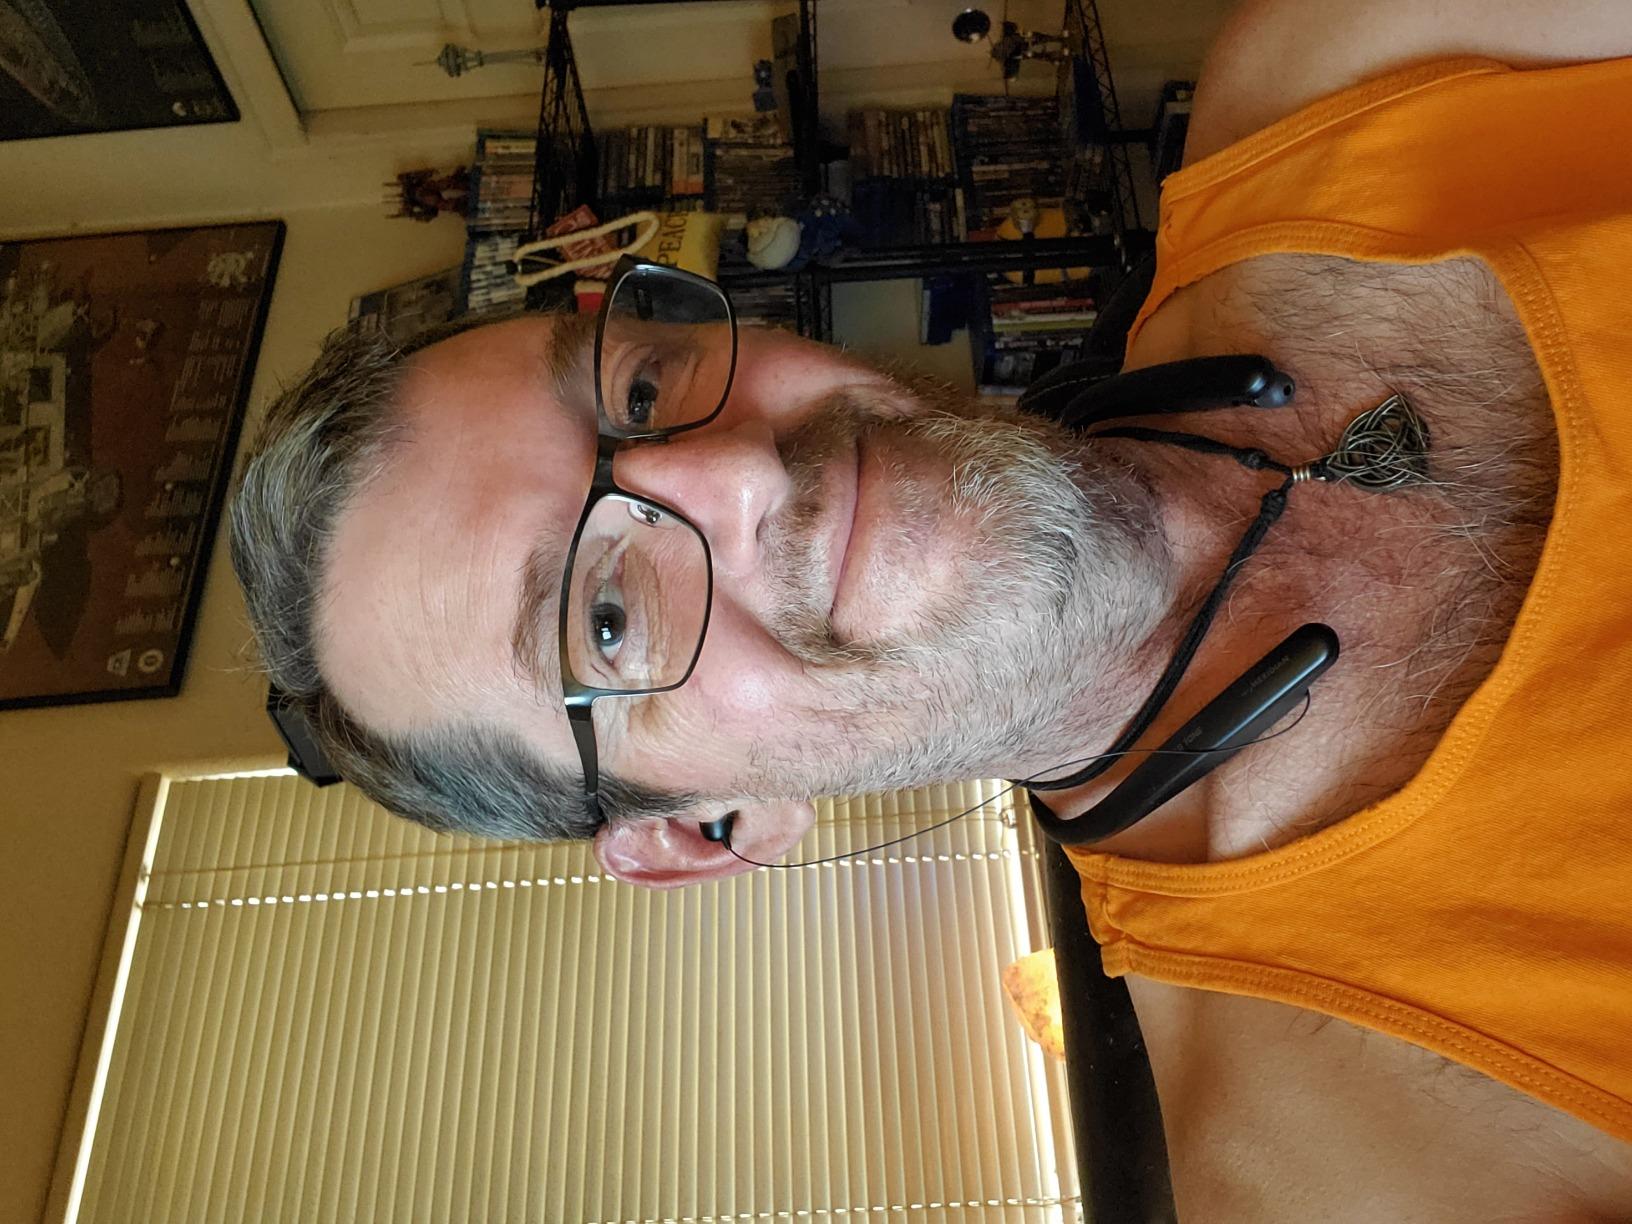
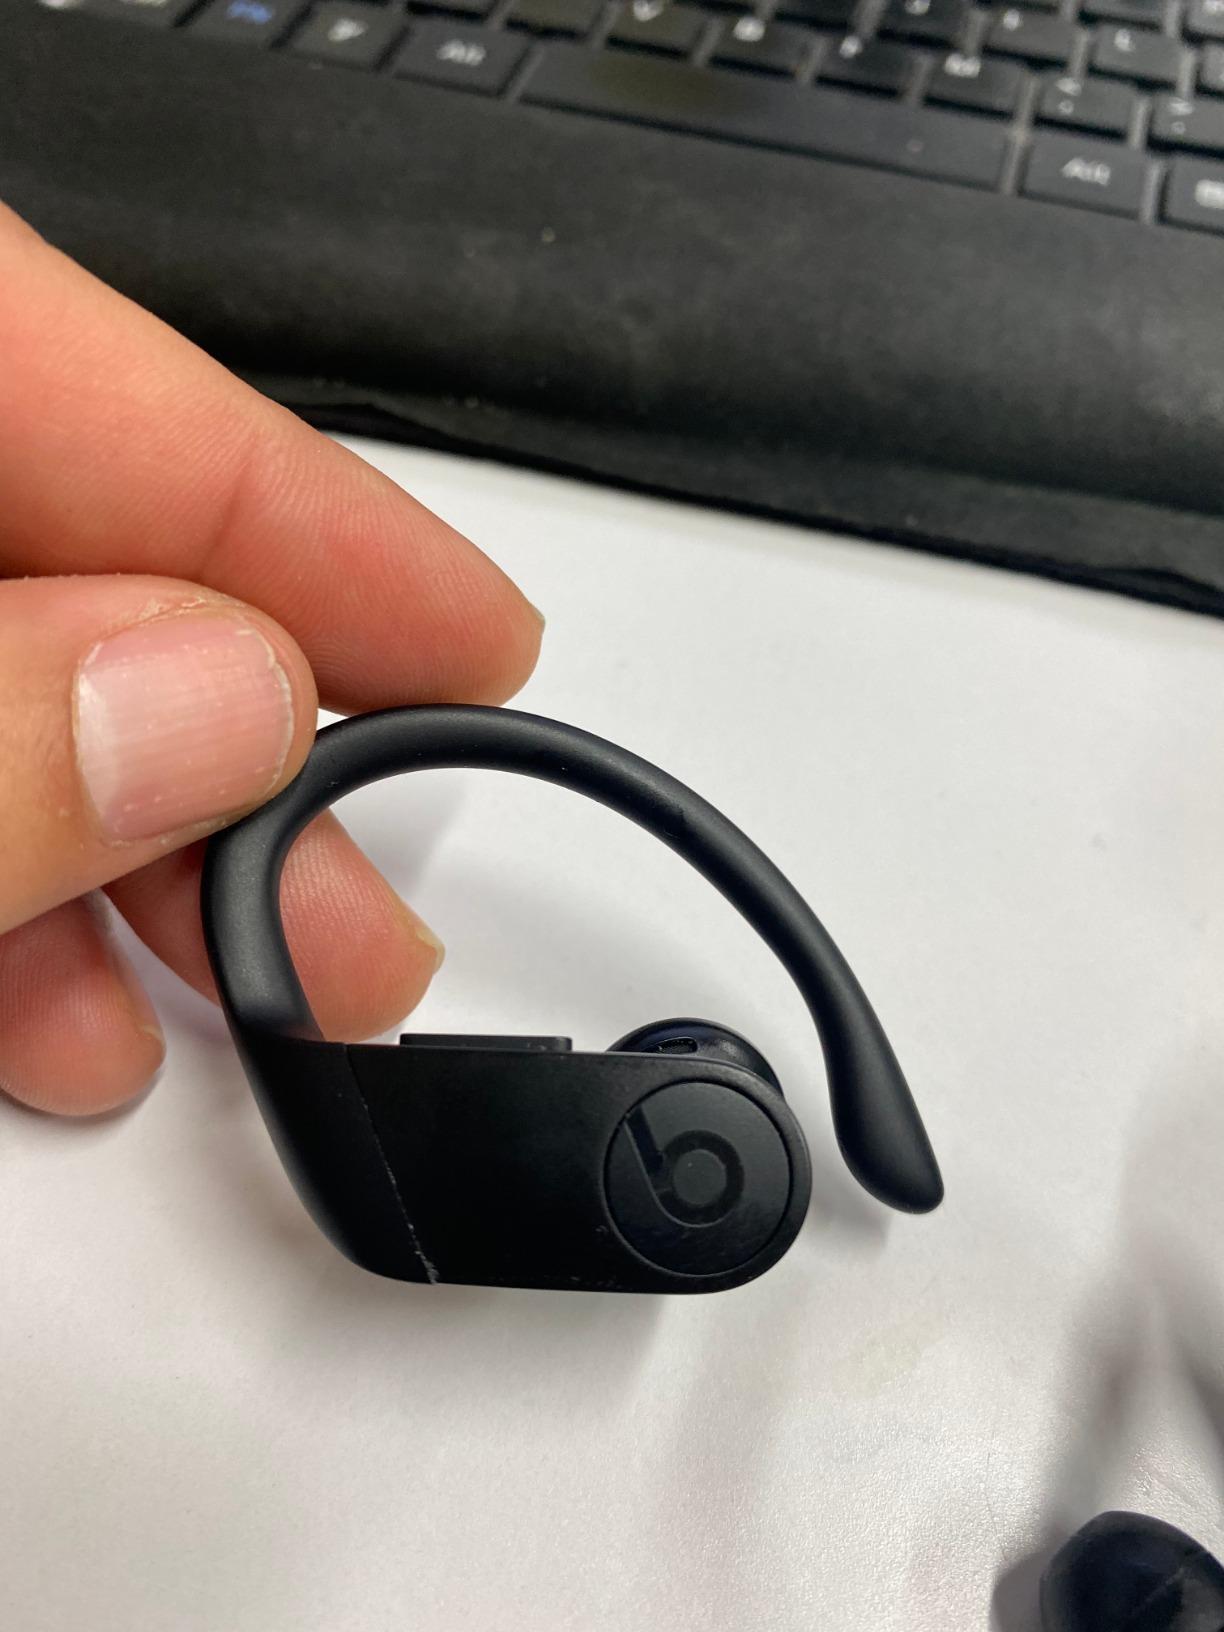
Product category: earbuds
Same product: no